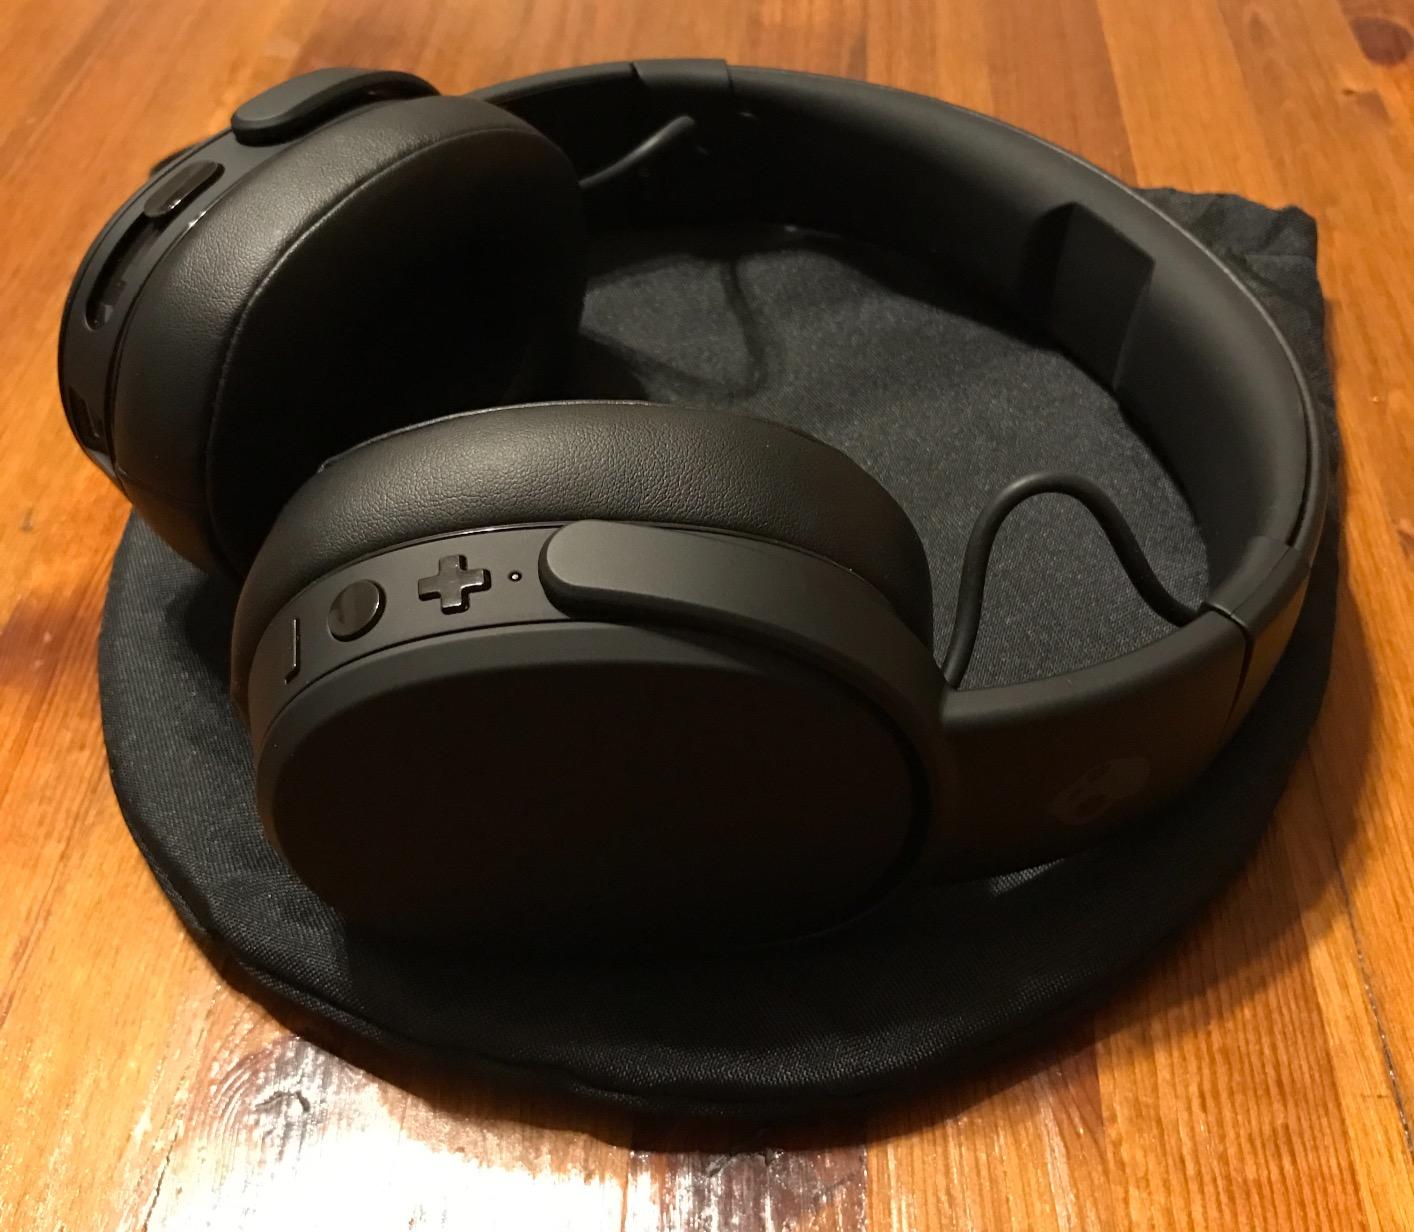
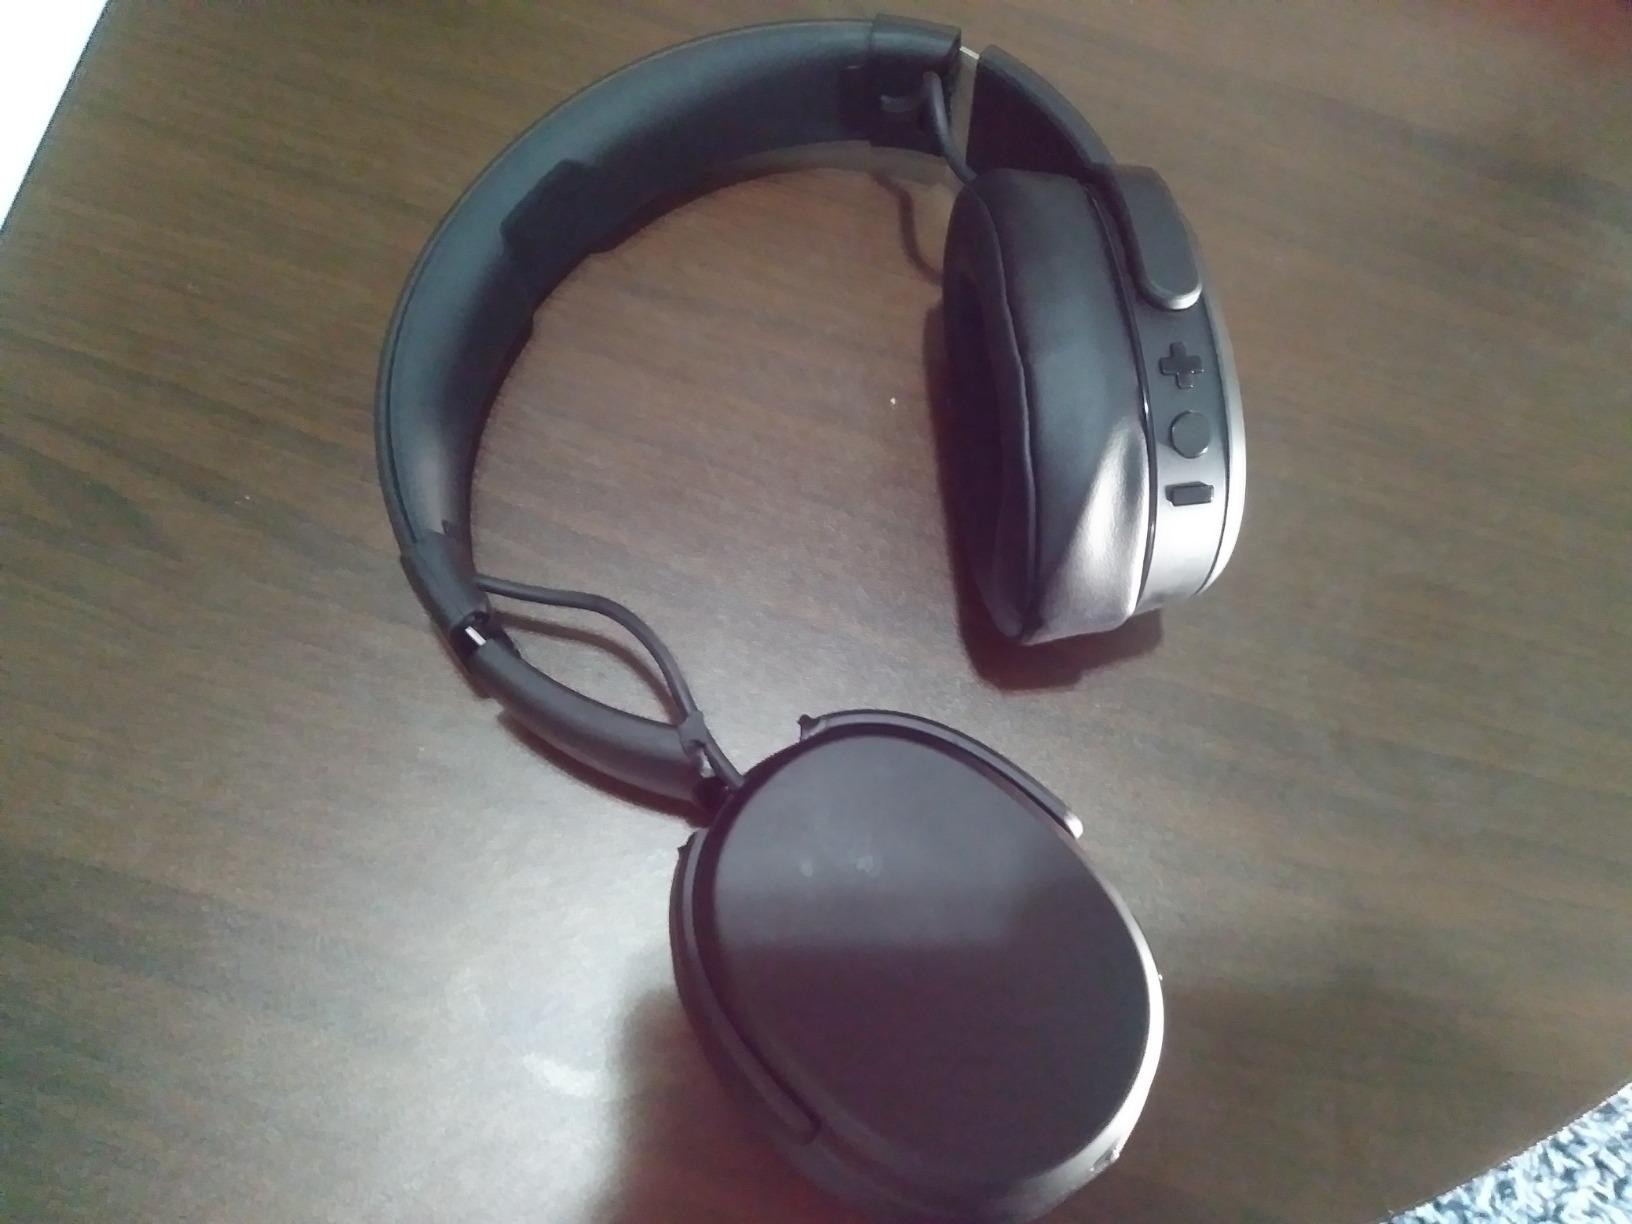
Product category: headphones
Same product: yes